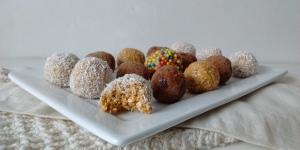
bocaditos de dulce de leche